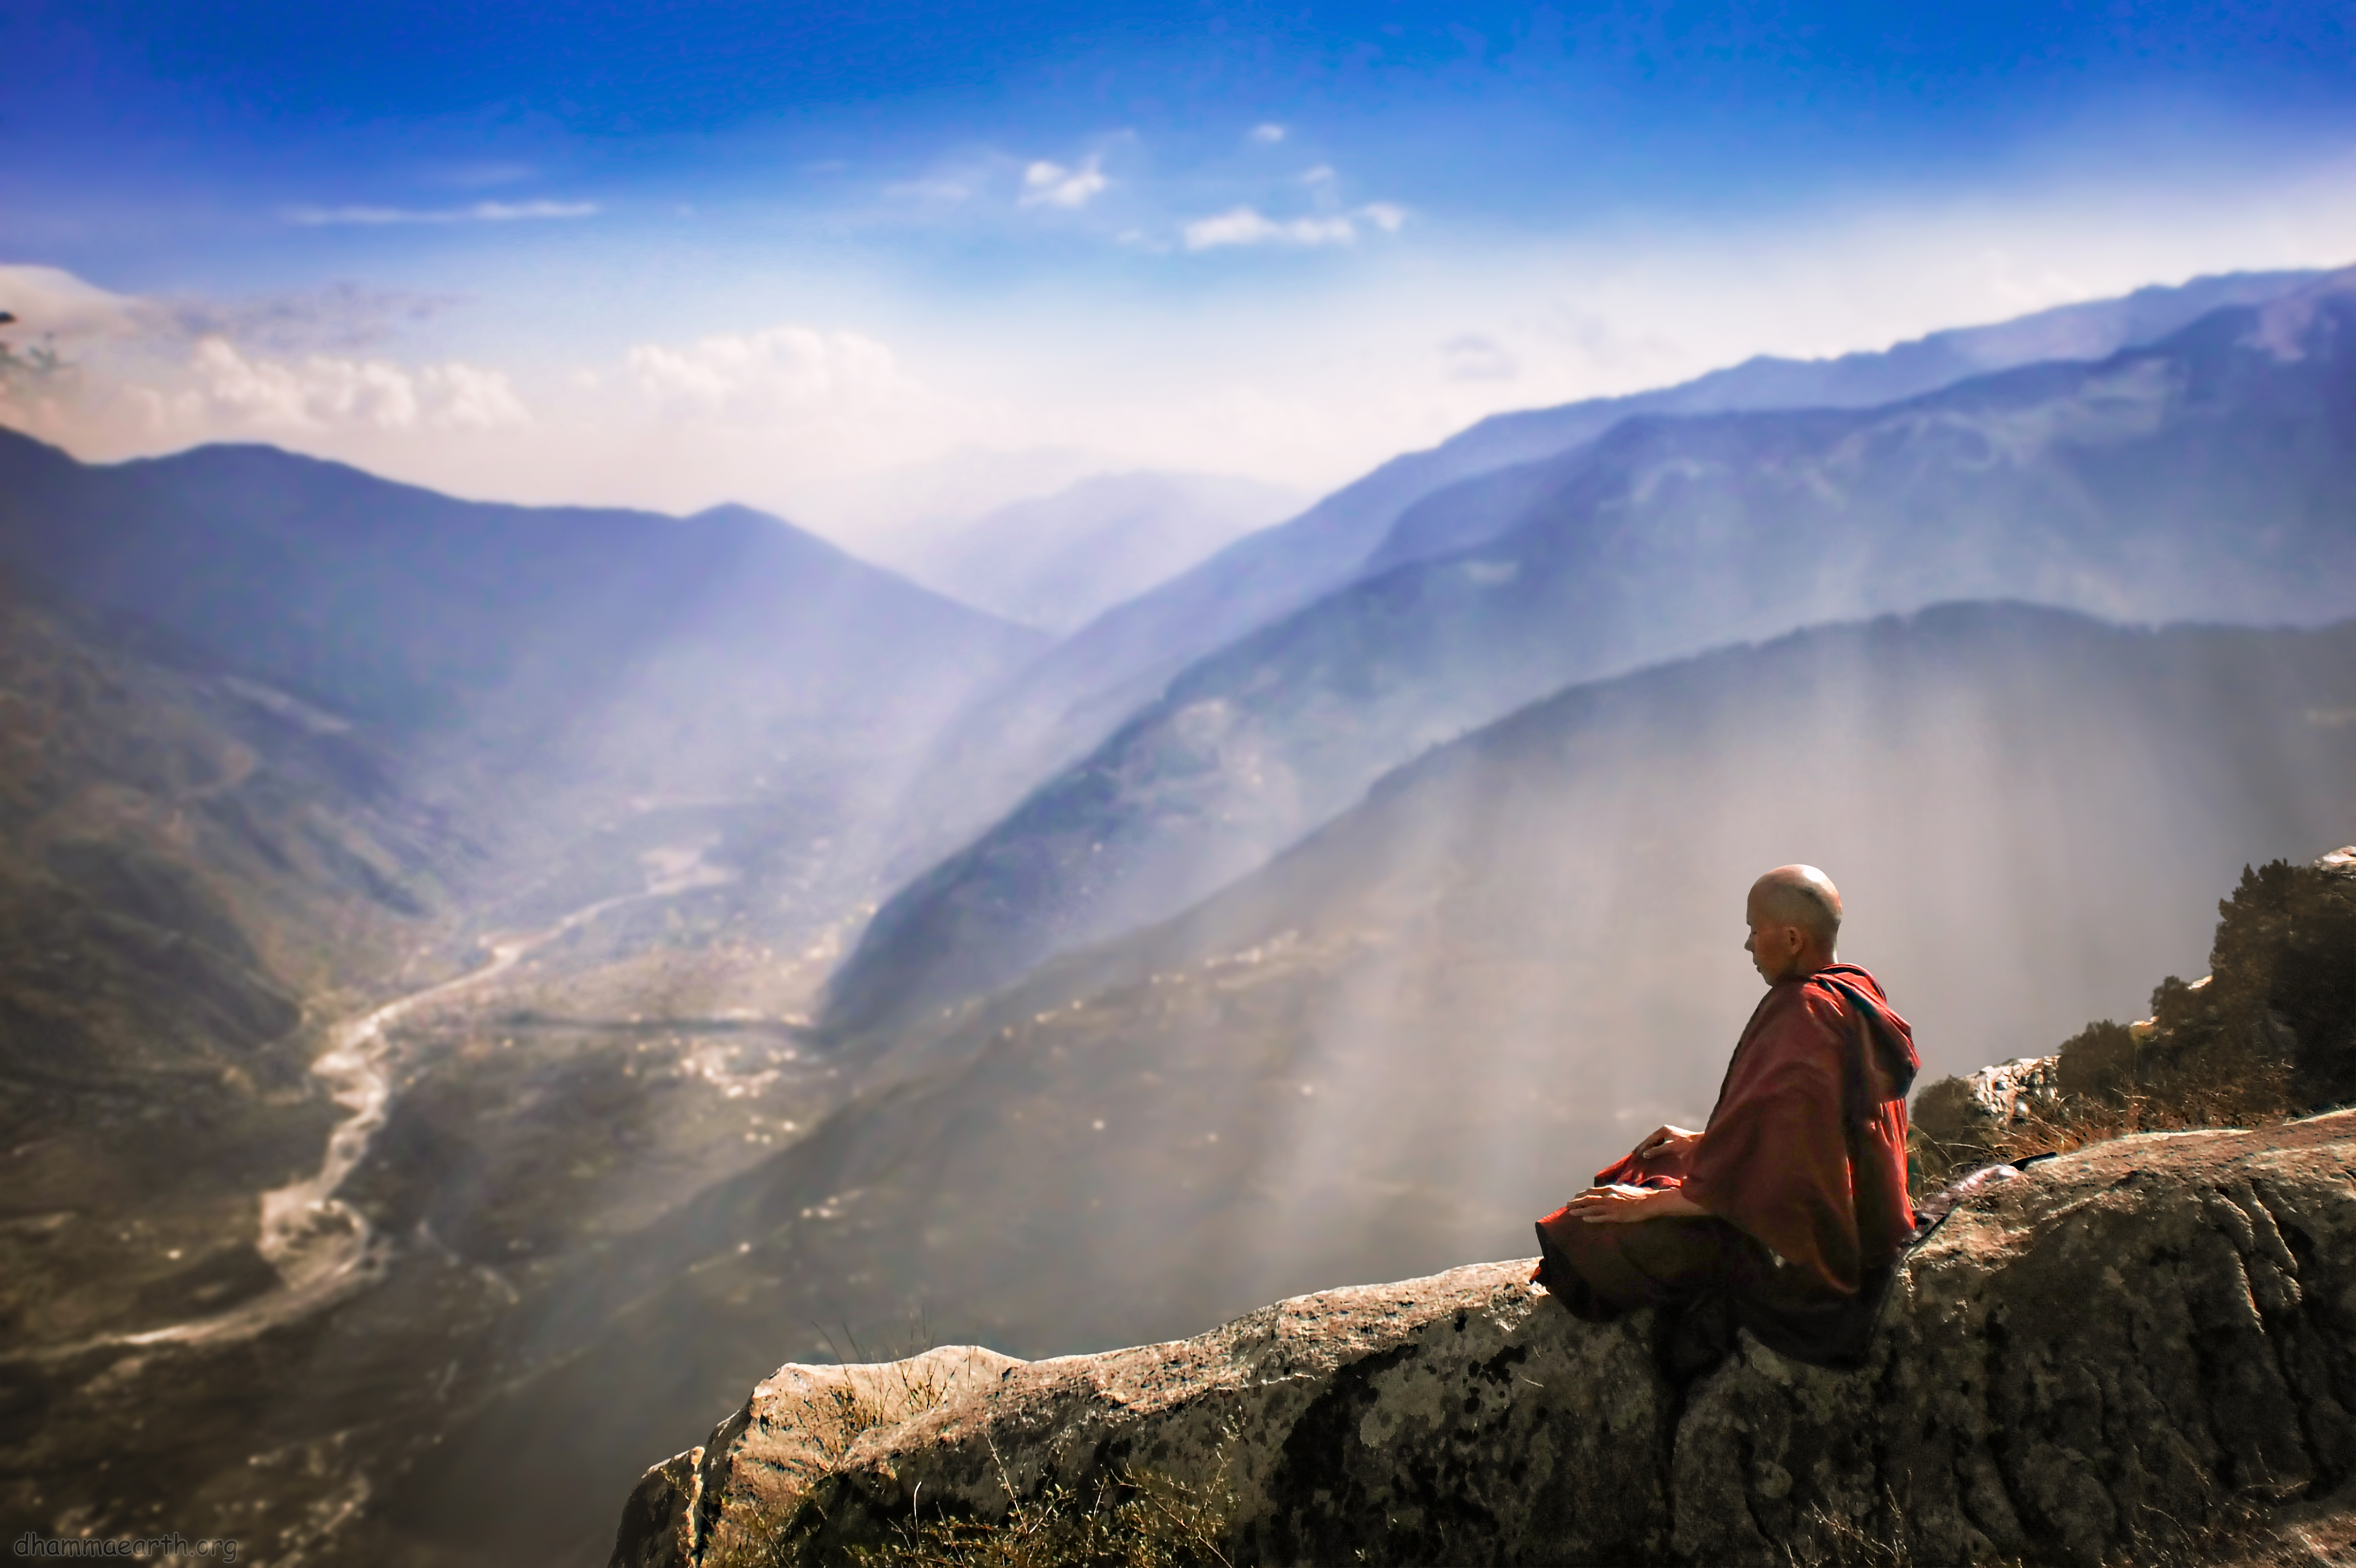
monk, meditation, buddhist, theravada buddhism, valley, cliffs, peace, calm, kullu, himachal pradesh, landscape, travel, outing, nature, cloud, sky, mountain, People in nature, highland, sunrise, natural landscape, terrain, horizon, mountainous landforms, happy, mountain range, sunset, hill, mist, slope, massif, recreation, fell, hiking, ridge, hill station, rock, leisure, meteorological phenomenon, evening, adventure, summit, cumulus, tourism, dawn, sitting, lake district, winter, fog, ar te, vacation, alps